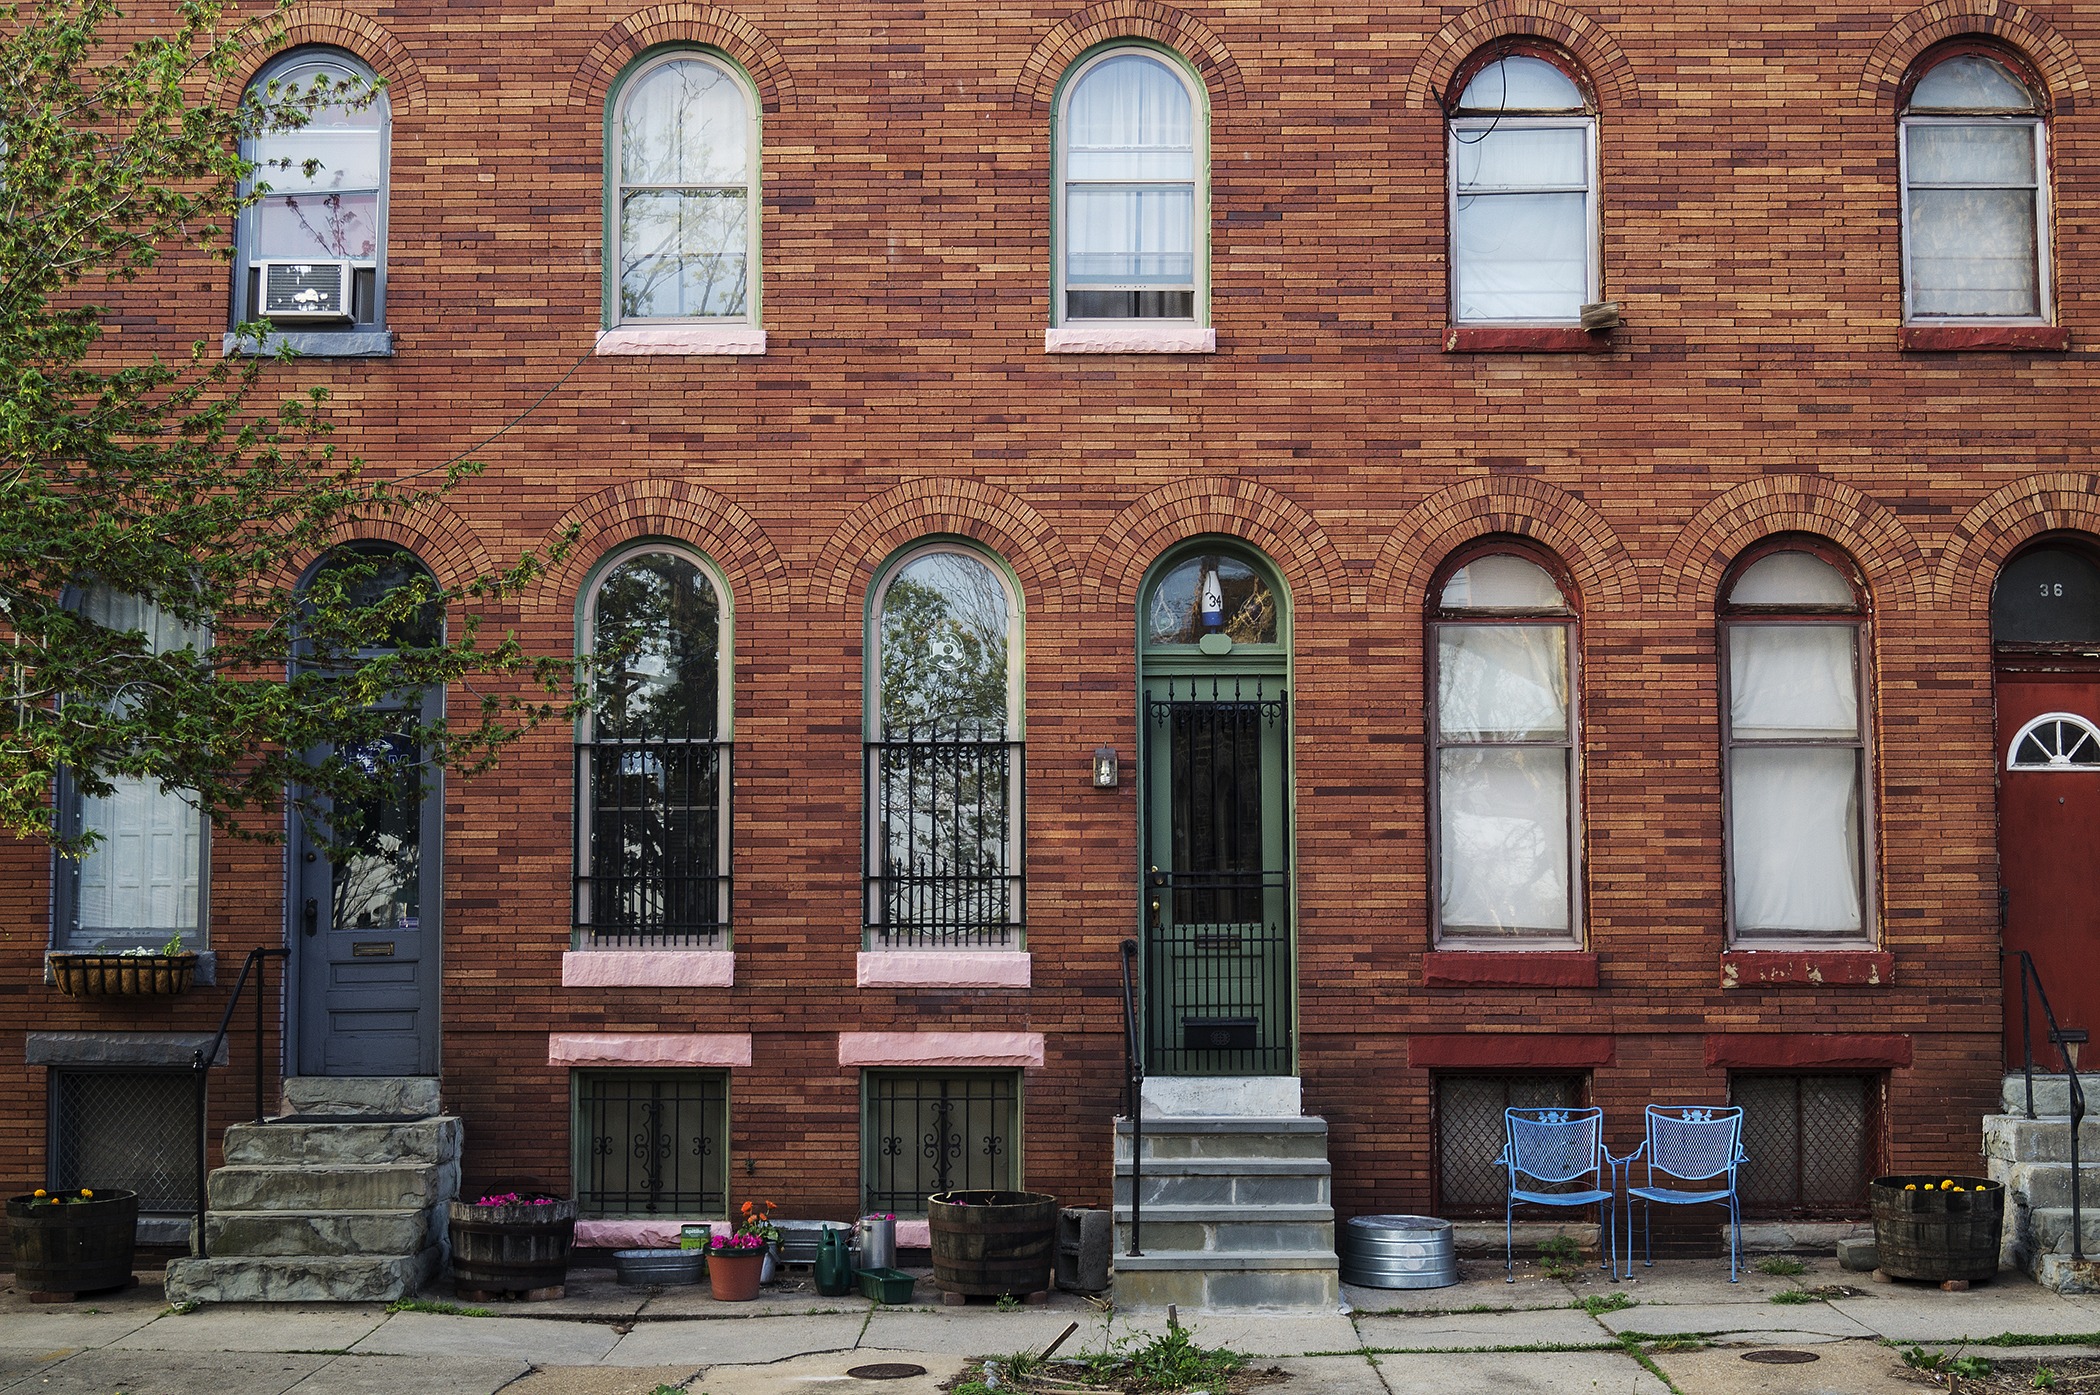
architecture, window, town, building, city, urban, downtown, arch, facade, property, brick, buildings, rowhouse, synagogue, estate, baltimore, cities, neighbourhood, urban area